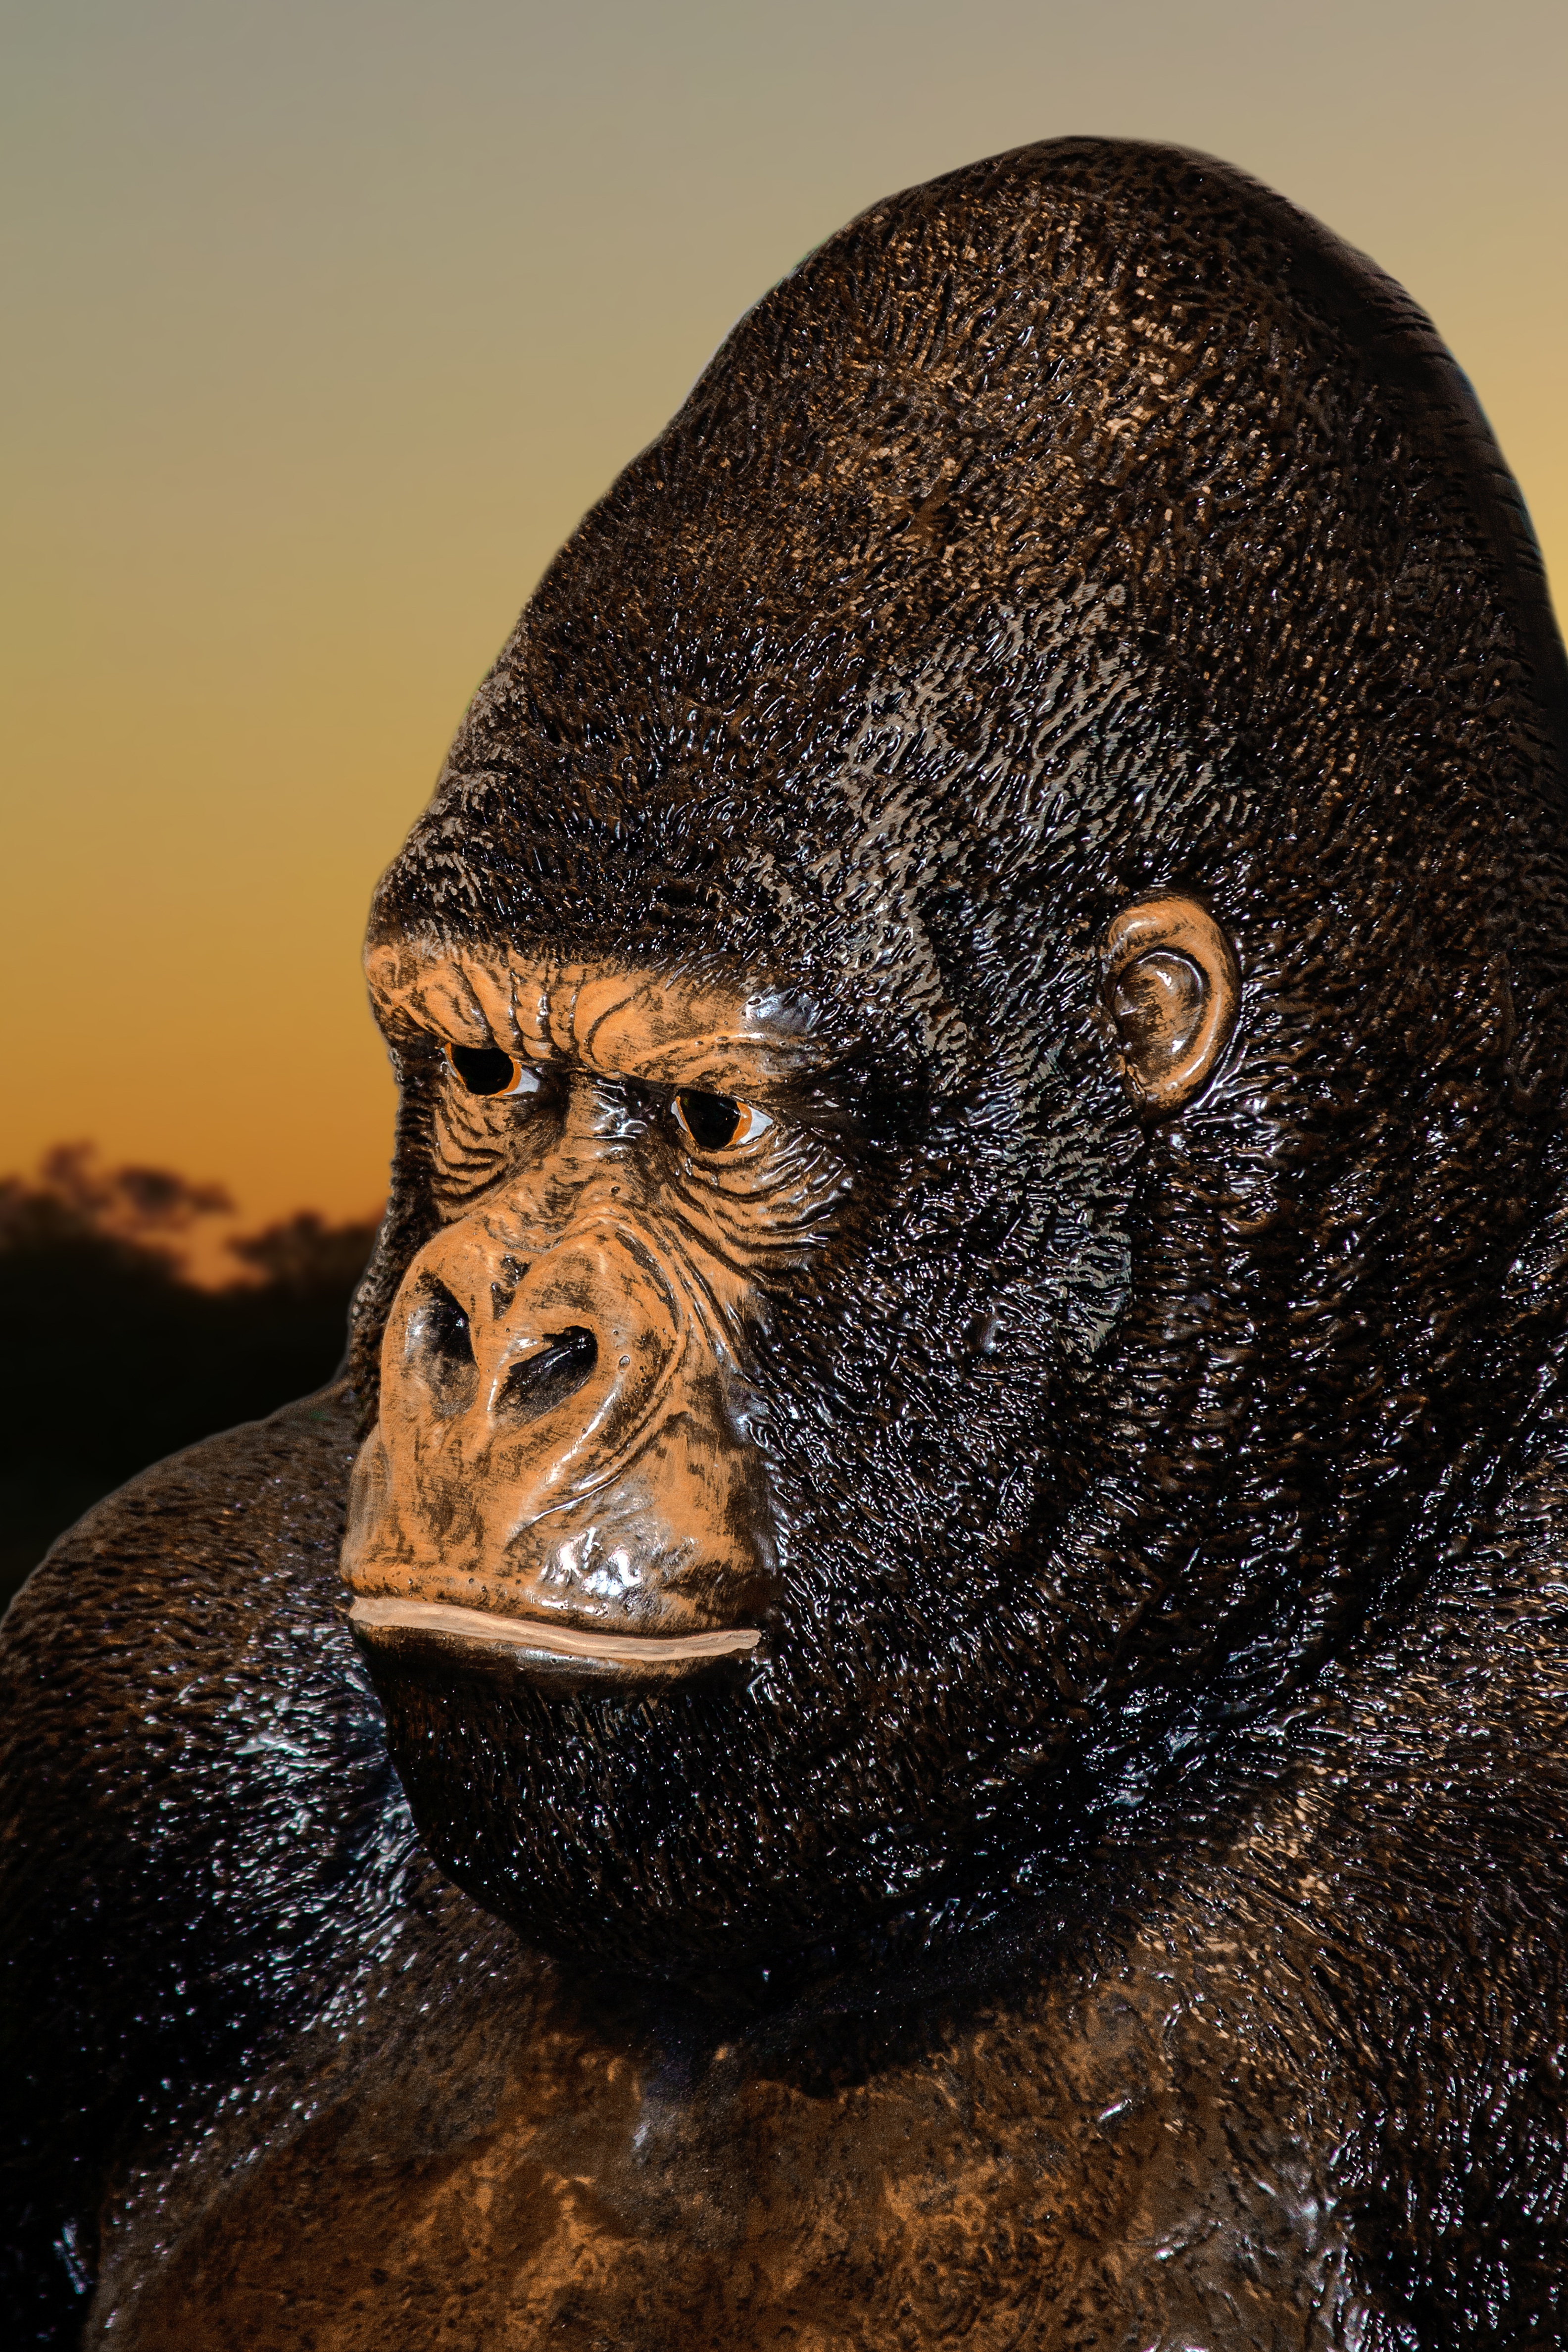
animal, wildlife, africa, mammal, monkey, fauna, primate, gorilla, wild animal, sculpture, art, figure, temple, head, vertebrate, huge, replica, safari, great ape, art sculpture